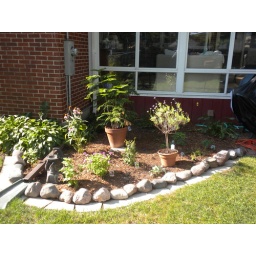
Little garden by the house has grown, and a couple of the native plants have died :(